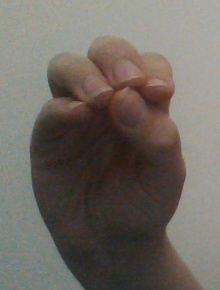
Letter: ha